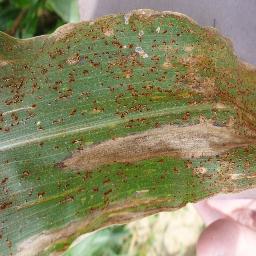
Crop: corn
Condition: (maize)_northern_blight